Freeport, Texas

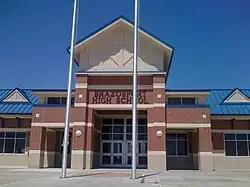
Brazosport High School

Schools in Freeport include Brazosport High School (Grades 9–12), Freeport Intermediate School (Grades 7–8), Lanier Middle School (Grades 5–6), Freeport Elementary, and Velasco Elementary School but this place shut down (Grades Pre-K–4). They are all maintained through Brazosport Independent School District.